Pittsburgh Cultural Trust

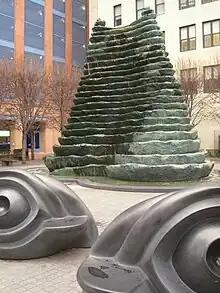
Agnes R. Katz Plaza at 7th Avenue and Penn Avenue

The PCT has seven public art projects on display year-round in Pittsburgh's Cultural District. They include the following: